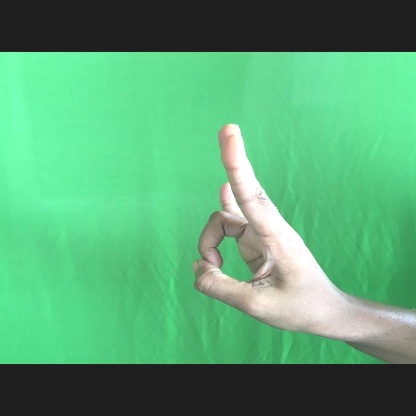
Mudra: Mayura